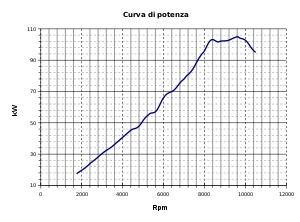
En physique, la puissance reflète la vitesse à laquelle un travail est fourni. C'est la quantité d'énergie par unité de temps fournie par un système à un autre. C'est donc une grandeur scalaire. La puissance correspond donc à un débit d'énergie : si deux systèmes de puissances différentes fournissent le même travail, le plus puissant des deux est celui qui est le plus rapide.